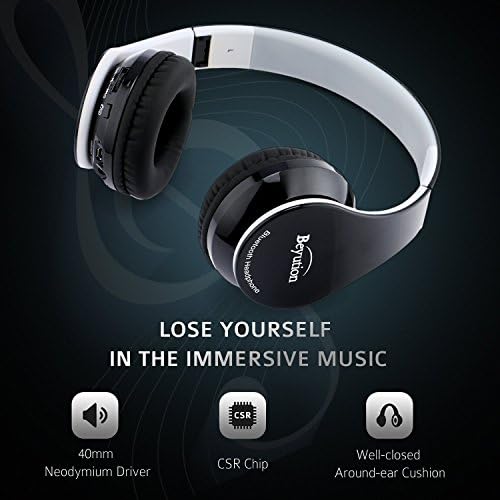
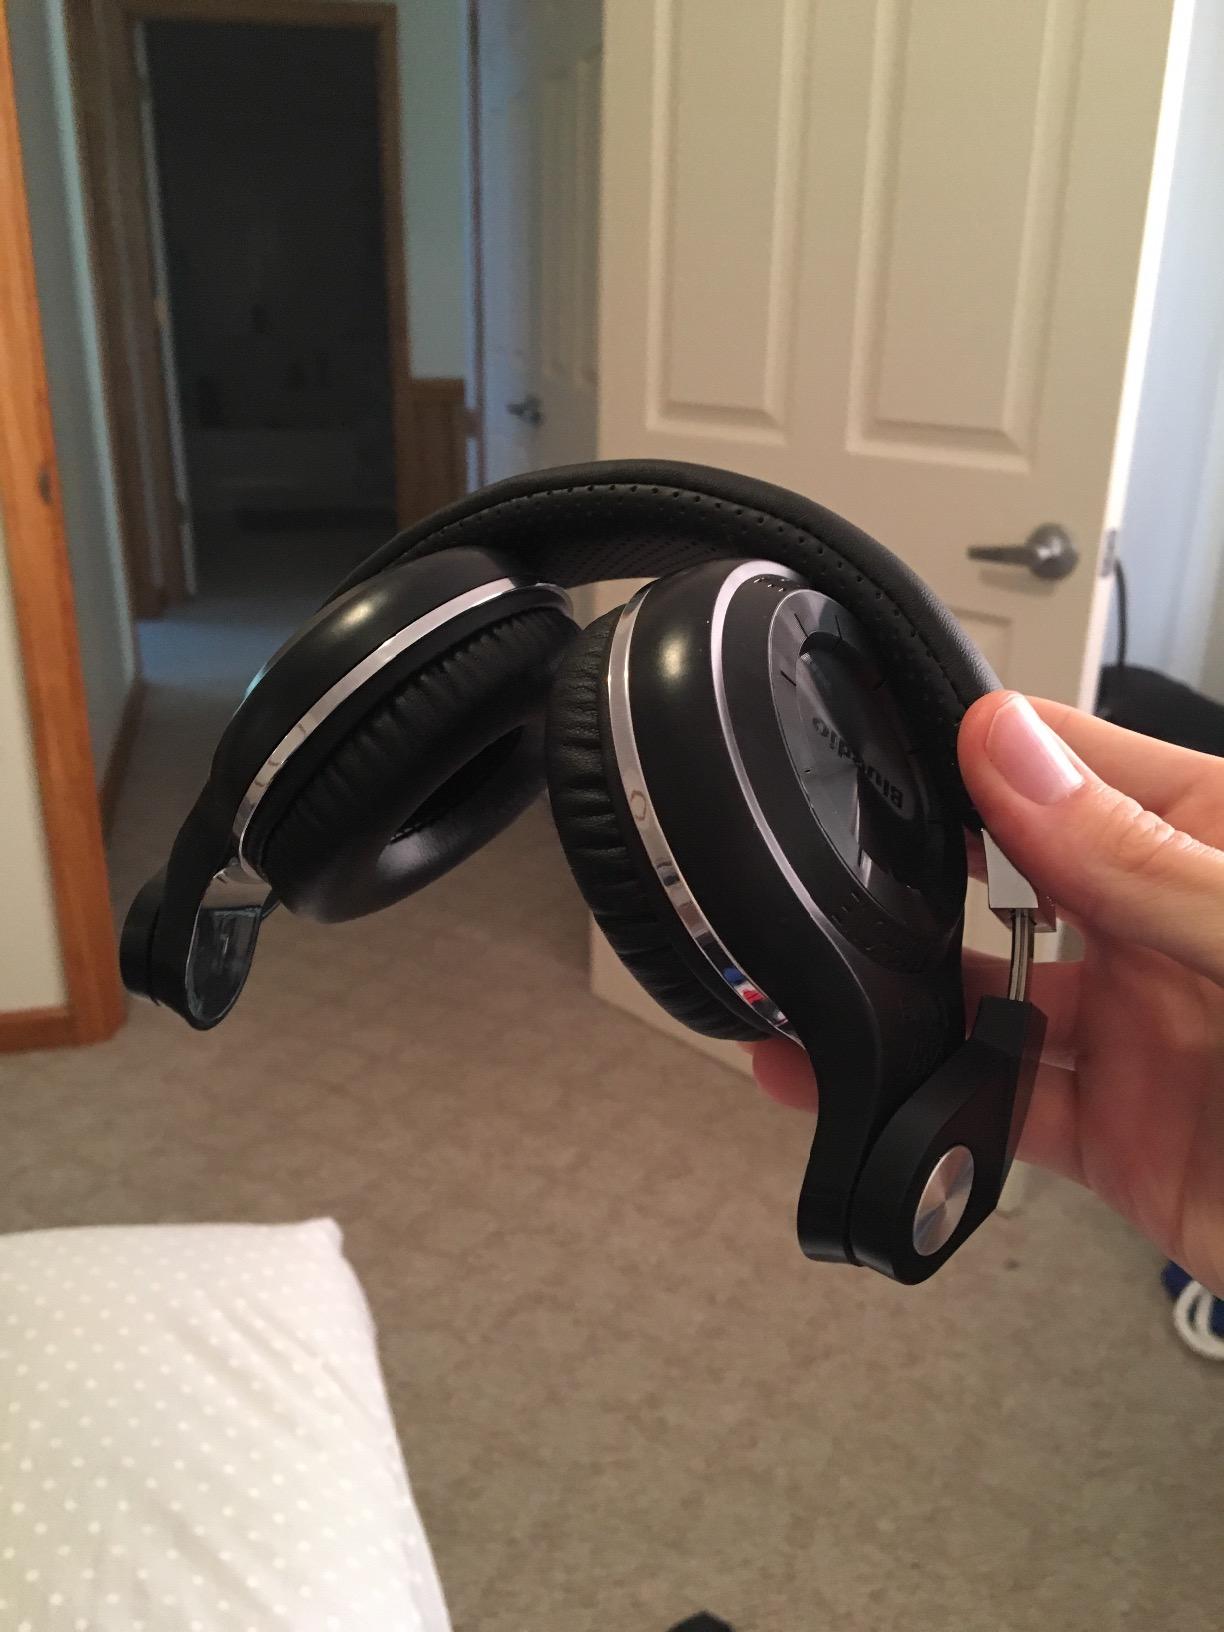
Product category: headphones
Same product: no